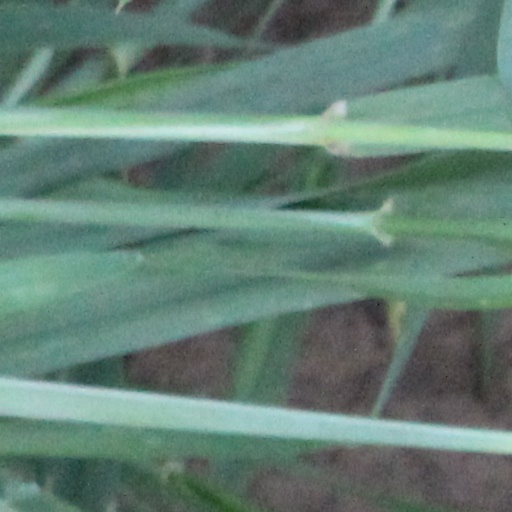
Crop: wheat